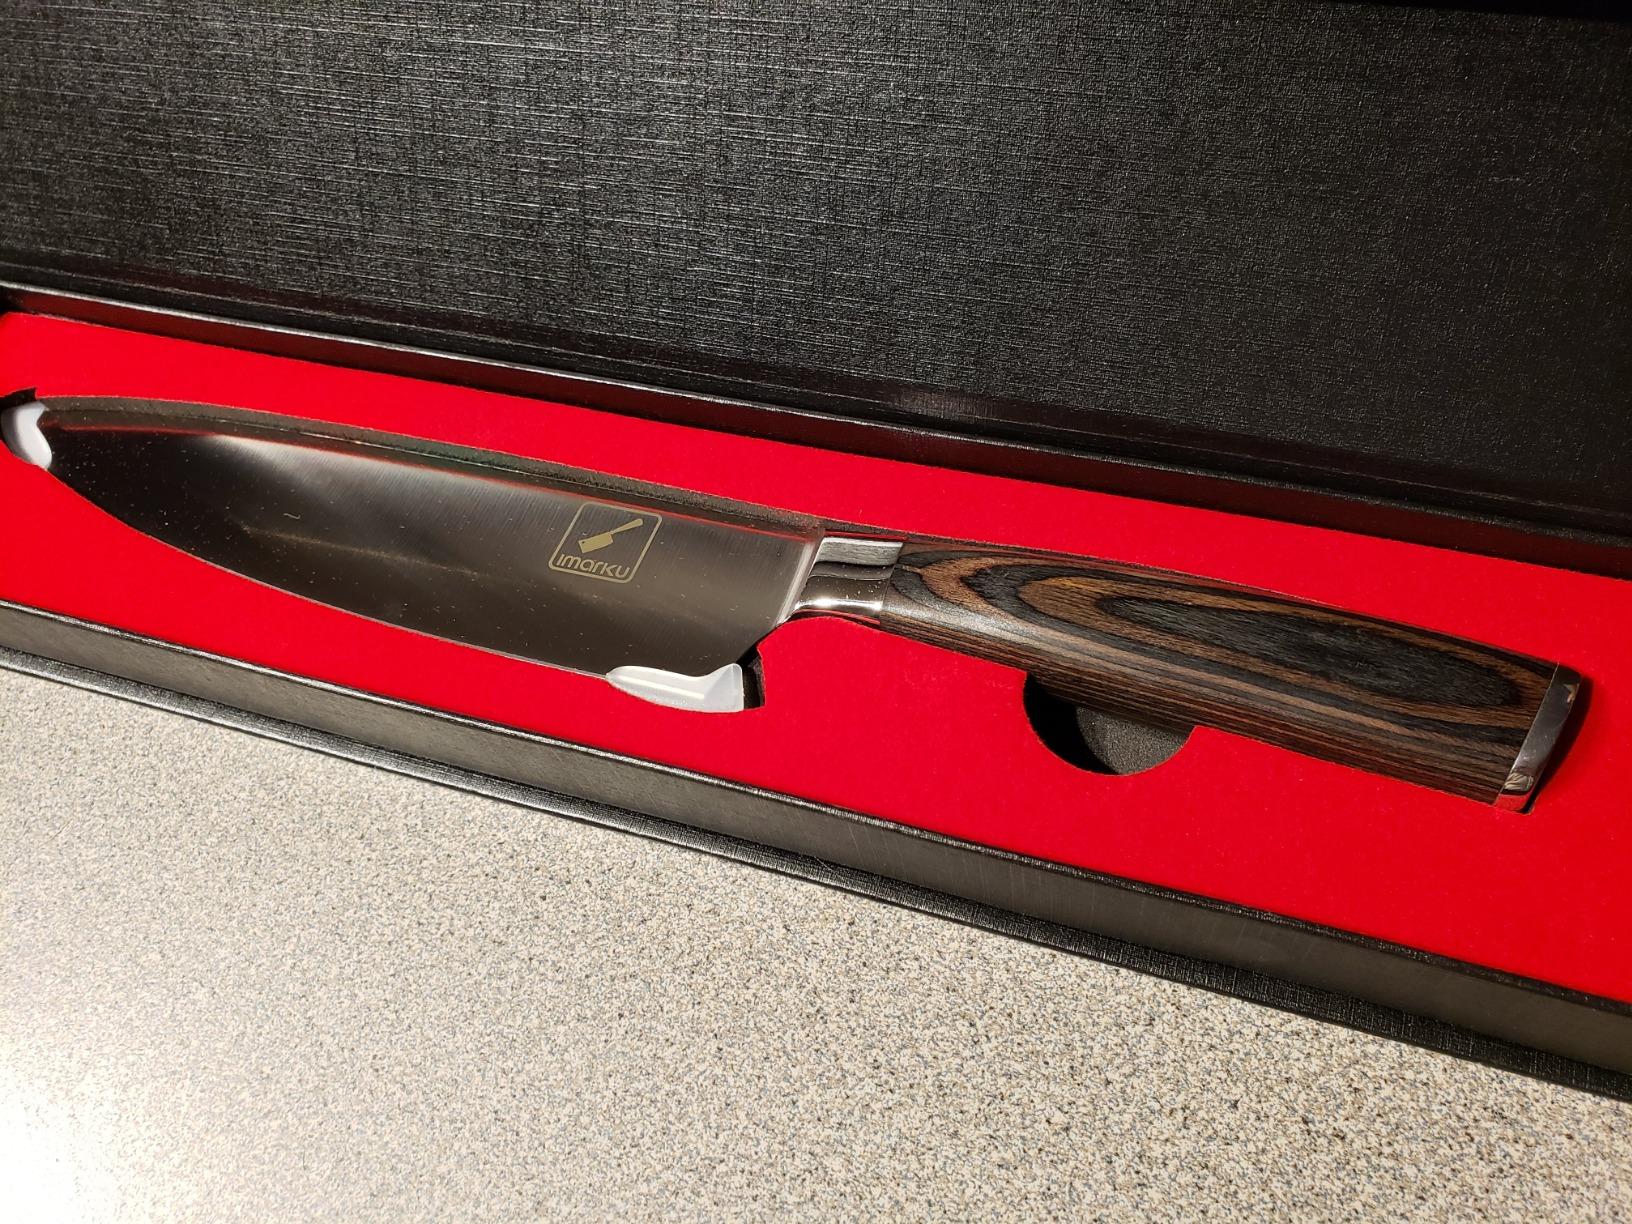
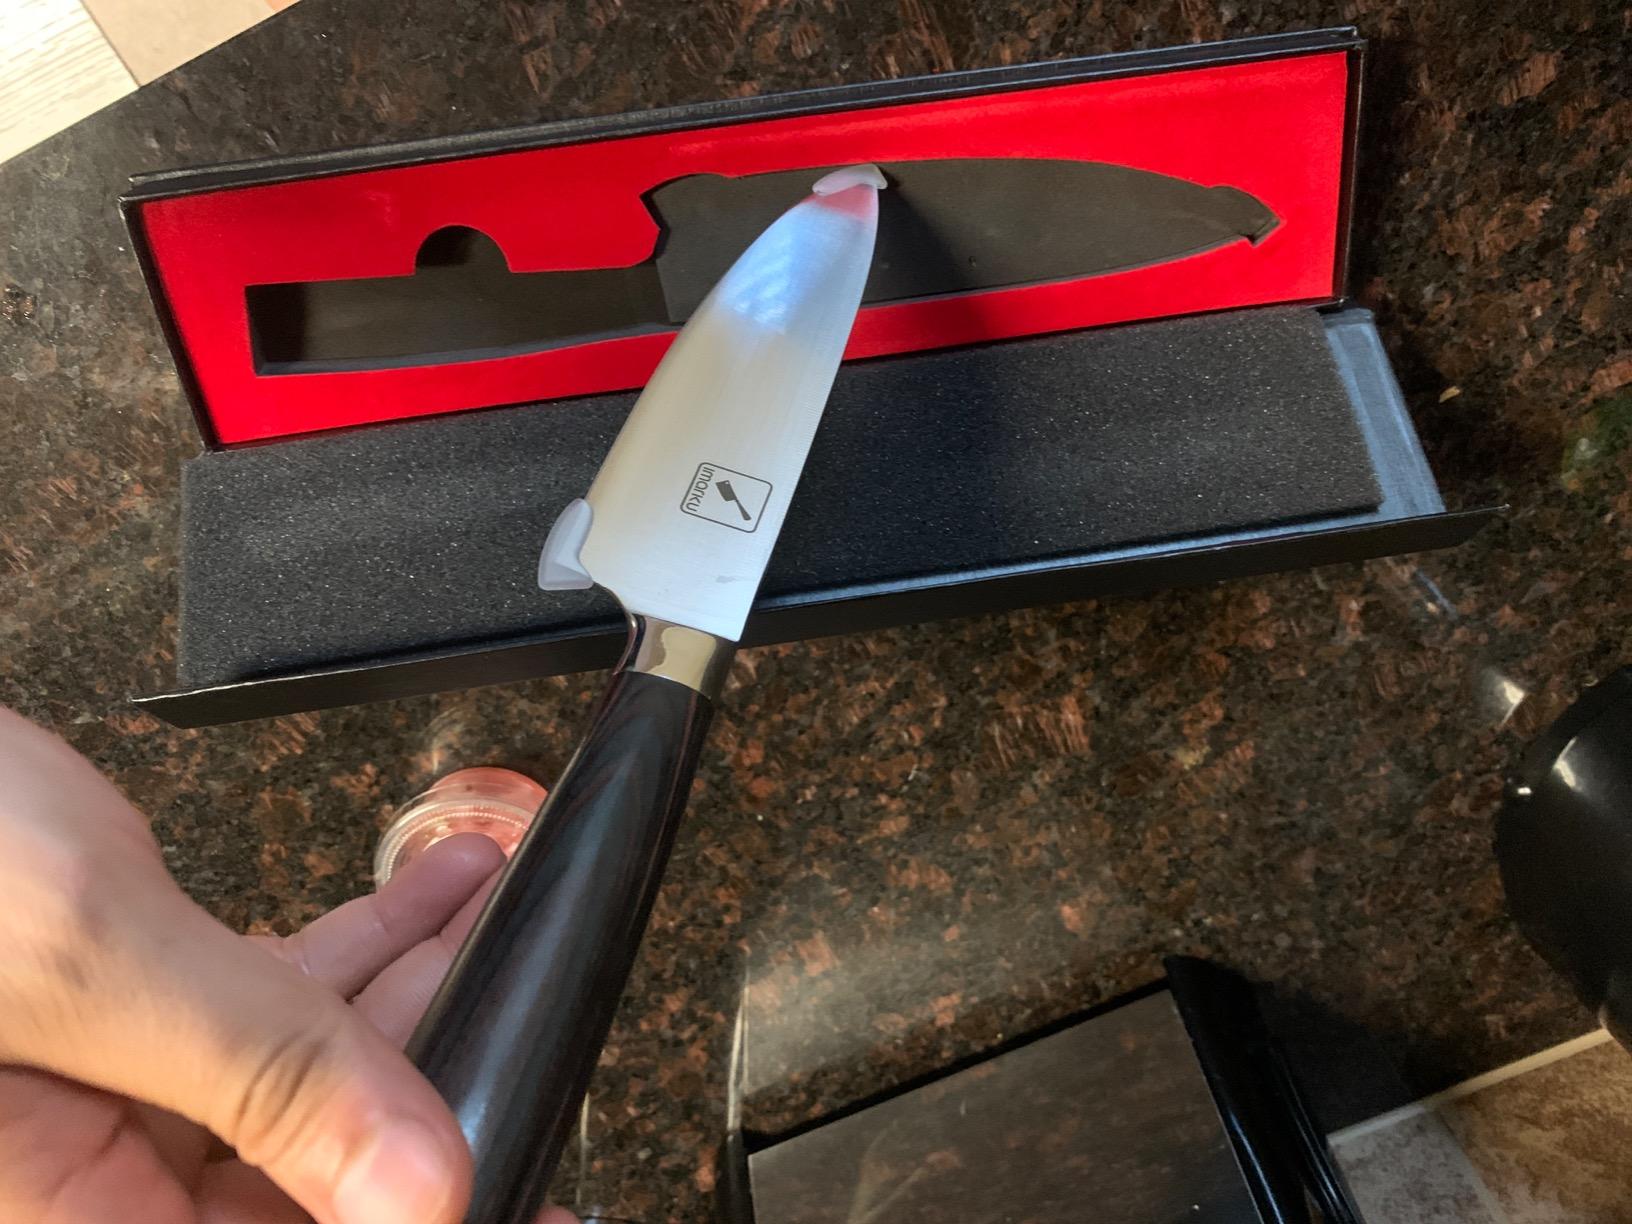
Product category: items_knife
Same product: yes